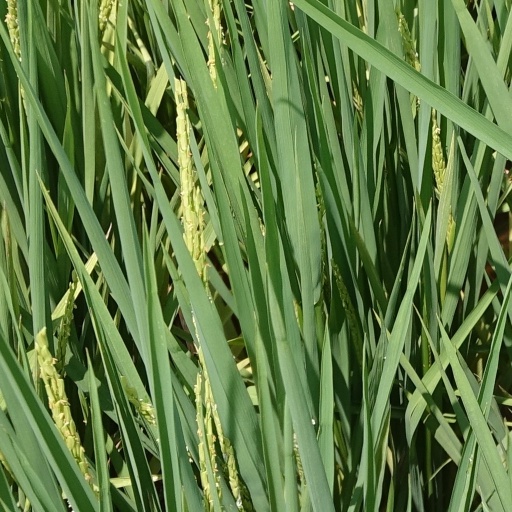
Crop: rice